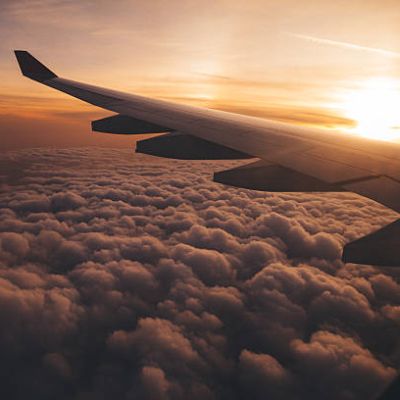
Cloud type: Altocumulus (Ac)